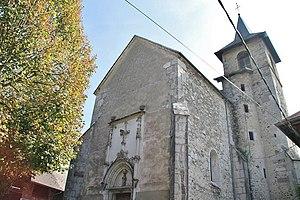
Église Saint-Jean-Baptiste de Saint-Jean-Pied-Gauthier, commune de Coise-Saint-Jean-Pied-Gauthier (73).
Cet article recense les monuments historiques situés dans le département de la Savoie, en France.
Coise-Saint-Jean-Pied-Gauthier est une commune française située dans le département de la Savoie, en région Auvergne-Rhône-Alpes.